Lubin Town Hall

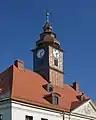
Tower

The town hall is a late Baroque building built on a rectangular plan, with two storeys and a mansard hipped roof with dormers. The ridge is topped with a copper sheet metal turret with clocks and a Baroque helmet with a spire. The elevations are enriched with shallow risalits topped with triangular pediments. The risalit on the western façade has a tympanum with the town's coat of arms depicted among floral ornaments.